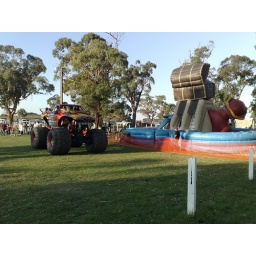
Note size of person standing against blow up fence of jumping castle. Note &amp;quot;face&amp;quot; of bear on front of truck